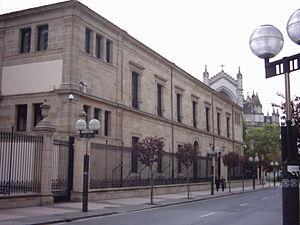
Le Parlement basque est l'institution qui exerce le pouvoir législatif dans la Communauté autonome du Pays basque. Son siège se trouve dans la capitale basque, Vitoria-Gasteiz.